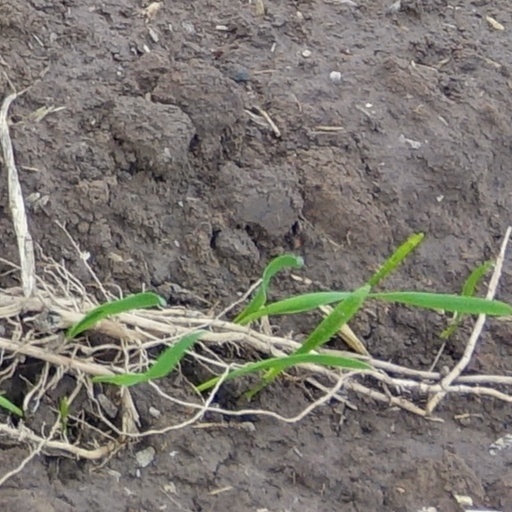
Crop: wheat